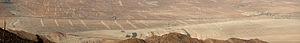
La ferme éolienne du col de San Gorgonio est un parc éolien situé sur le versant est du col de San Gorgonio dans le comté de Riverside, à l'est de White Water, en Californie. Développé au début des années 1980, il est l'un des trois grands parcs éoliens en Californie, avec ceux d'Altamont et du col de Tehachapi. L'entrée de la vallée de Coachella, le col de San Gorgonio est l'un des endroits les plus venteux dans le sud de la Californie.
L’énergie éolienne aux États-Unis est en pleine progression. La production d'électricité grâce au vent connaît une croissance rapide dans le contexte de hausse des prix du pétrole et de réchauffement climatique, qui a poussé le gouvernement fédéral et de nombreux États à accorder des subventions à l'éolien, sous forme de crédits d'impôt et de certificats verts associés à des « normes de portefeuille d'énergie renouvelable ».